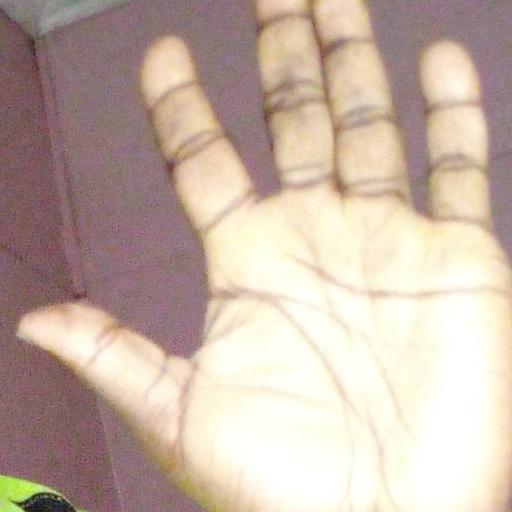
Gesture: palm